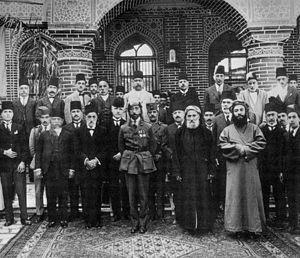
L’histoire des Juifs en Irak ou dans le territoire lui correspondant actuellement et dénommé autrefois Mésopotamie ou Babylonie, remonte à l'exil de Babylone, narré dans la Bible, pour se terminer dans les années 1950.